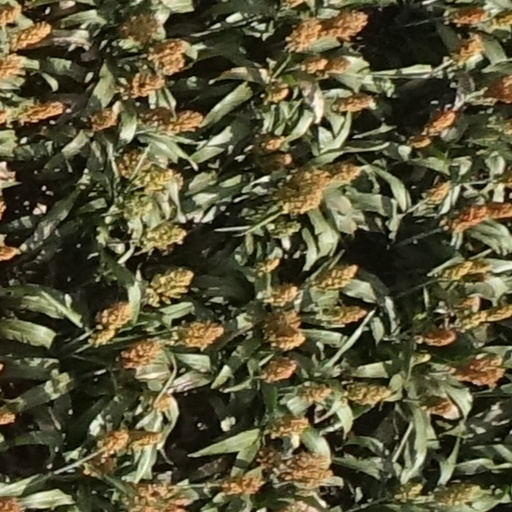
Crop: sorghum